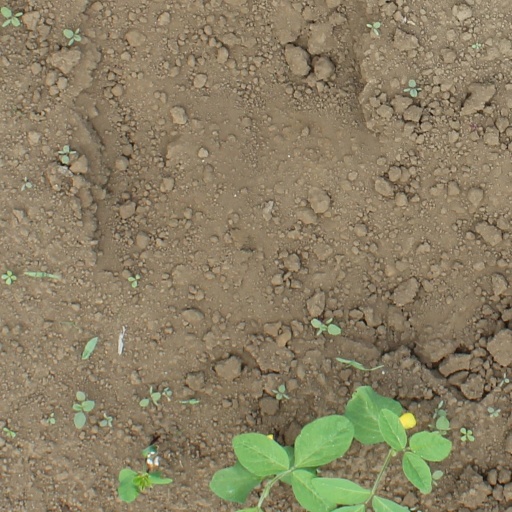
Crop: soybean